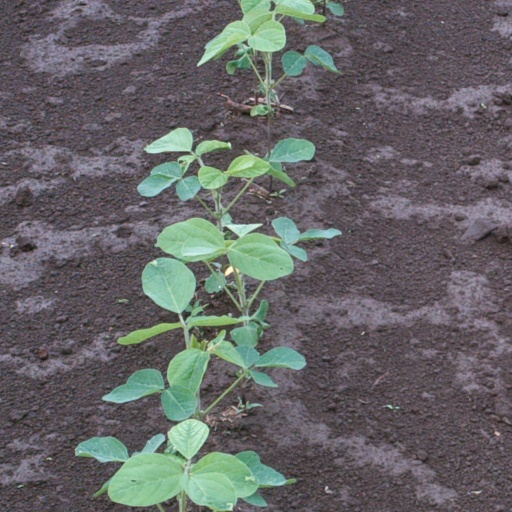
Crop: soybean